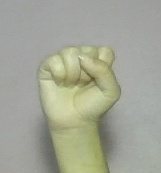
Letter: saad